Giuseppe Bastianelli

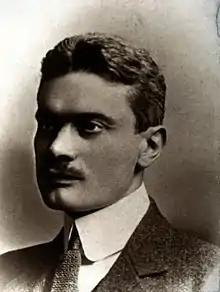

Born in Rome, Bastianelli was initially interested in chemistry, physiology and neurology; subsequently he became interested in the study of malaria. He worked in the "Santo Spirito a Roma" hospital with Ettore Marchiafava, Angelo Celli and Amico Bignami, studying the clinical aspects of this disease. He then moved to the Sapienza University of Rome where he directed l'Istituto di Malariologia, the Institute of Malarial studies dedicated to Ettore Marchiafava, where he worked until he died.